Ashford v Thornton

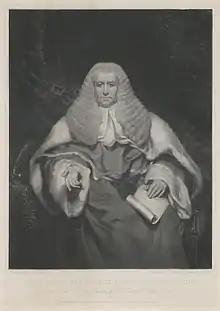
Sir George Sowley Holroyd, trial judge in "R v Thornton"

Through its eleven witnesses, the defence established an alibi for Thornton. Milkman William Jennings (in some sources Jennans) testified that he saw Thornton at 4:30 am, walking leisurely by the farm of John Holden, where Jennings went to buy milk. The Holden farm was from the pit, depending on the path taken. At about 4:50 a.m., Thornton was seen at Castle Bromwich by a gamekeeper, John Heydon. Thornton told Heydon that he was with a woman much of the night, and after the two spent about fifteen minutes conversing, Thornton went on towards his father's house. The defence contended that for Thornton to have murdered Ashford, he would have had to chase her down, rape her, kill her, and then travel , all in at most eleven minutes.